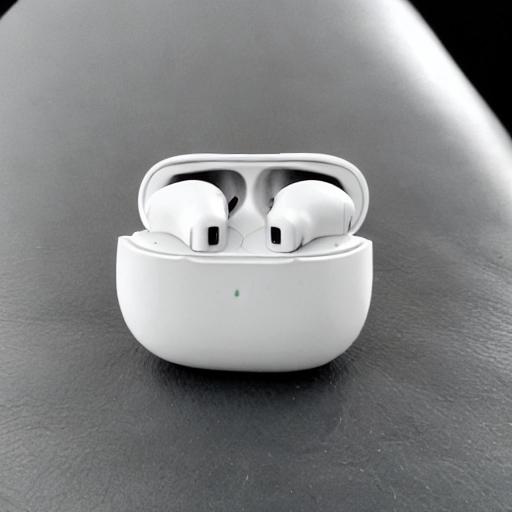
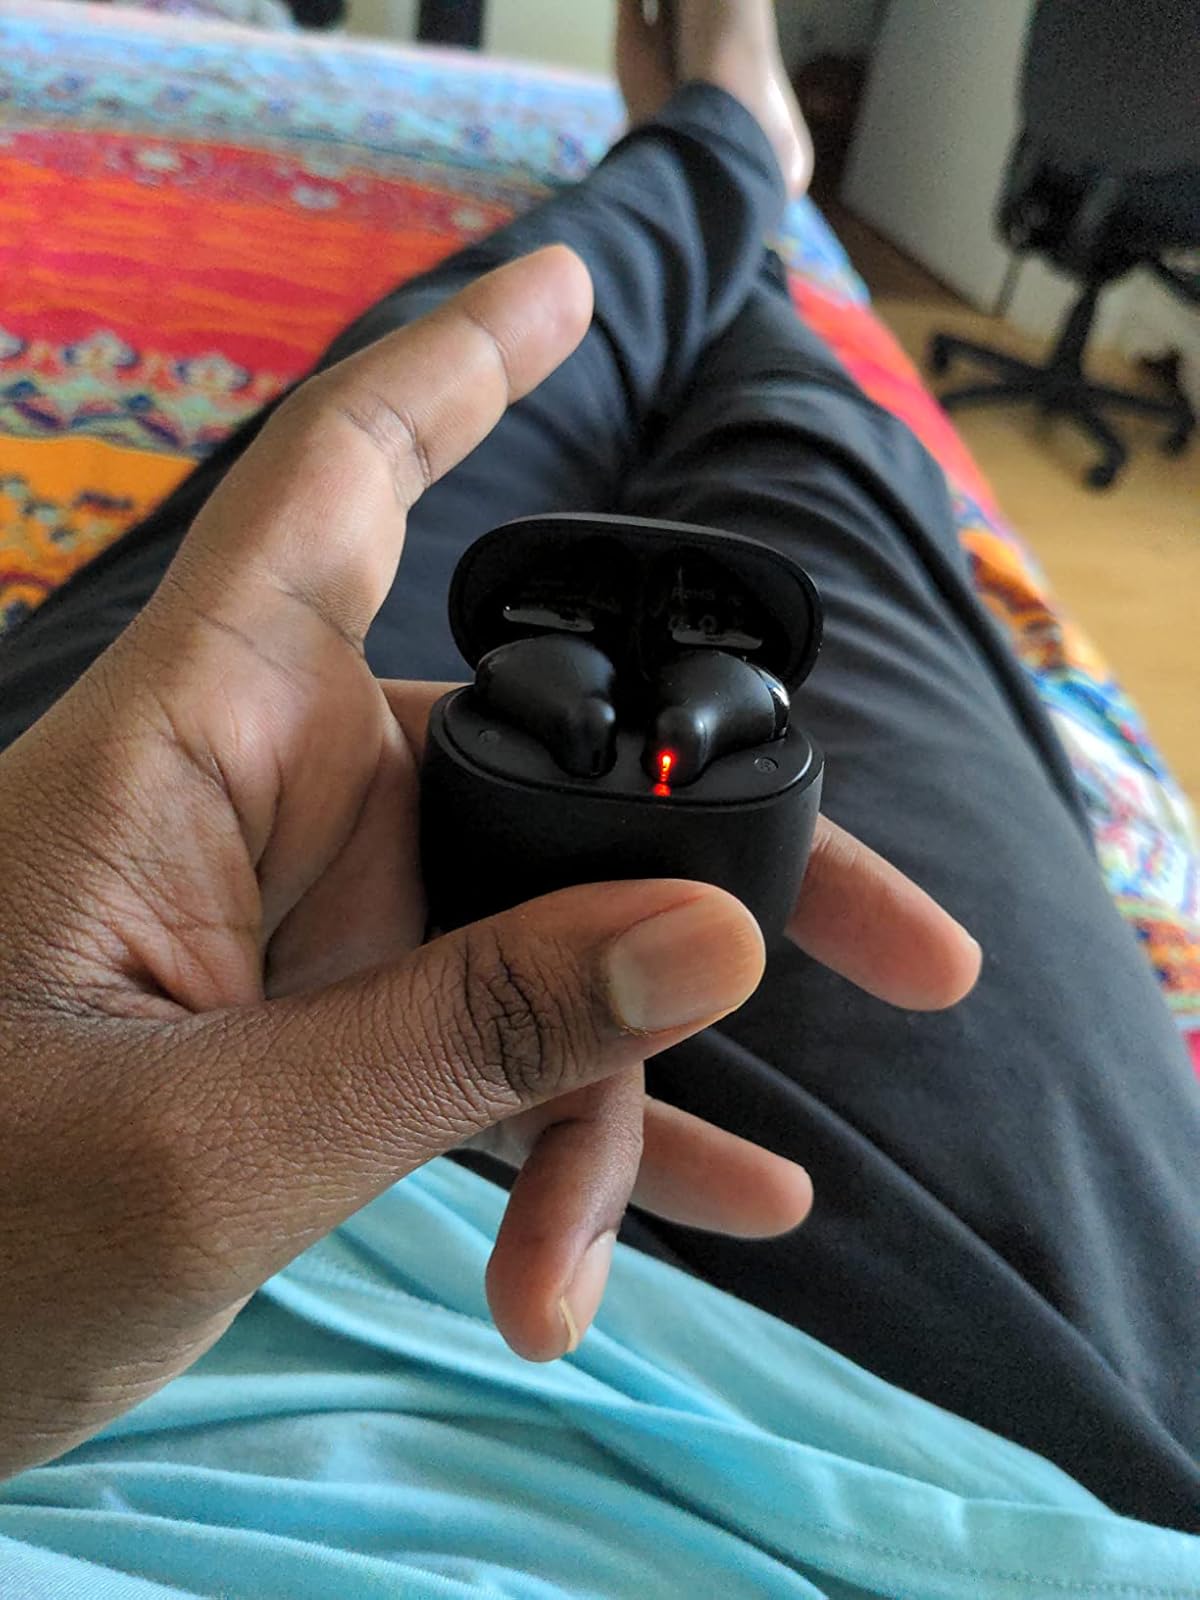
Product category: earbuds
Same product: no